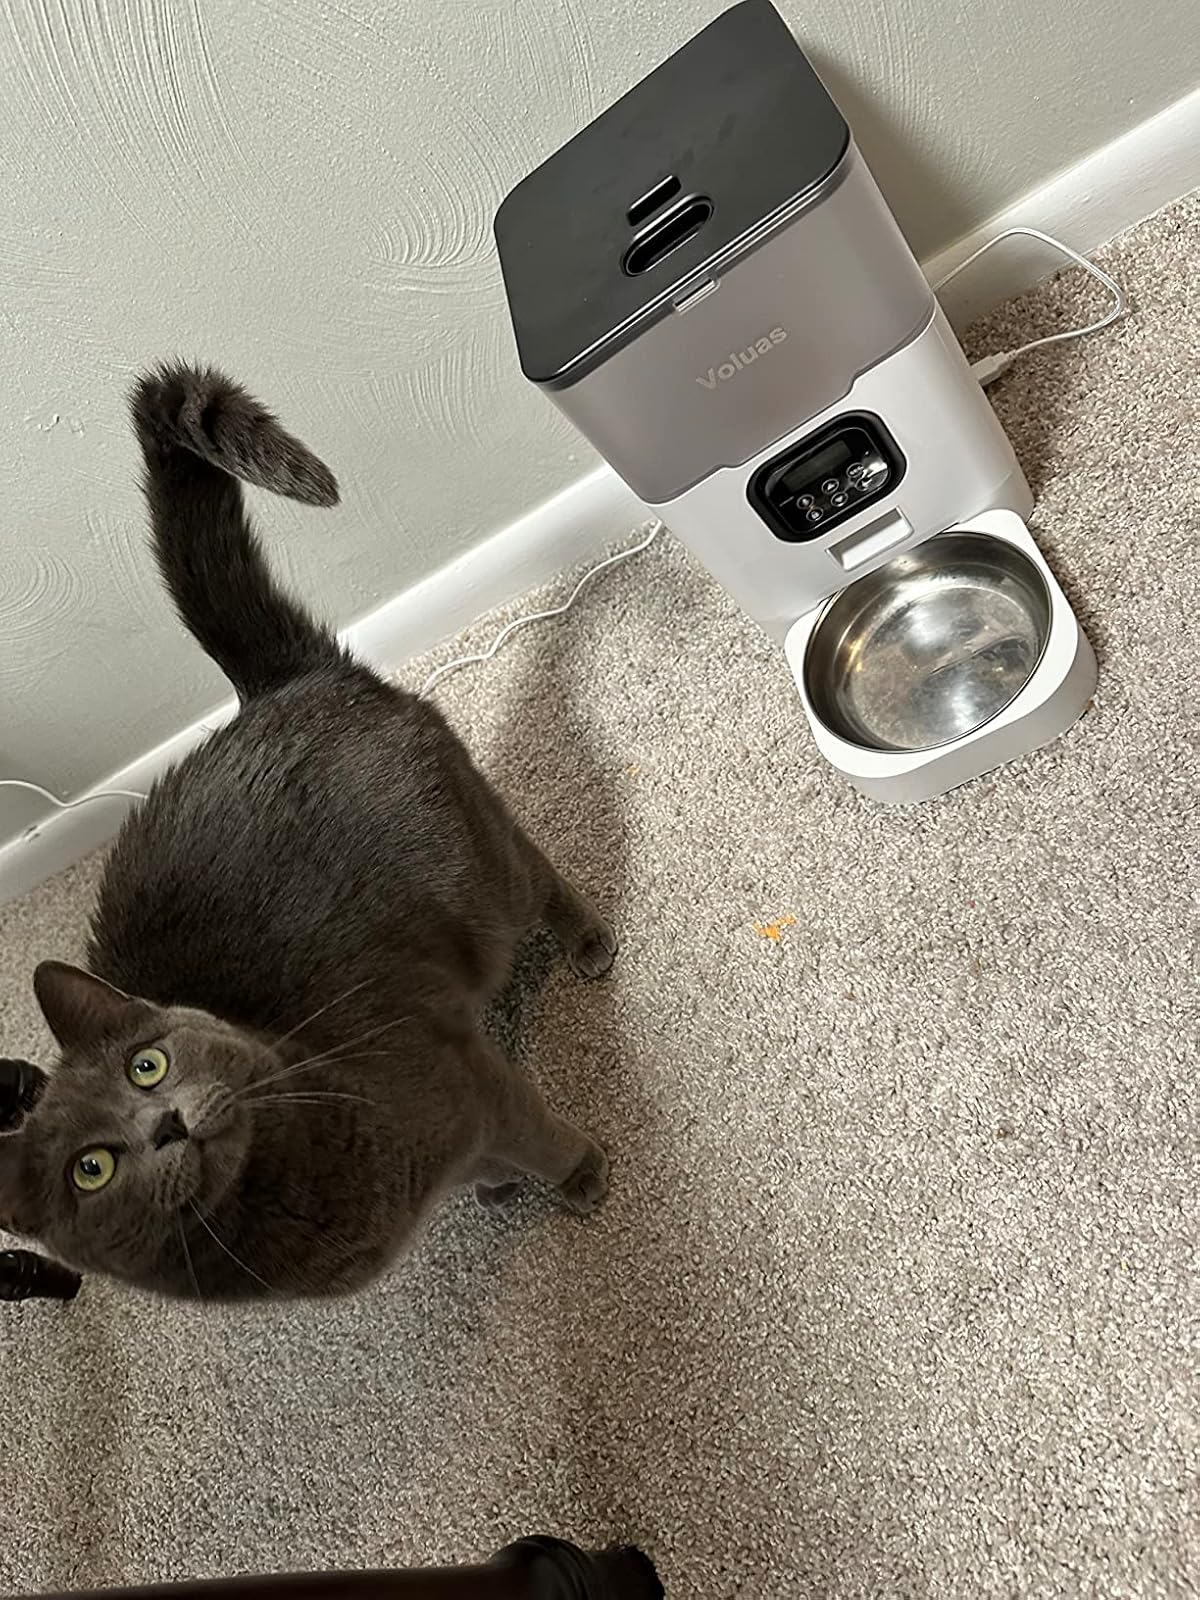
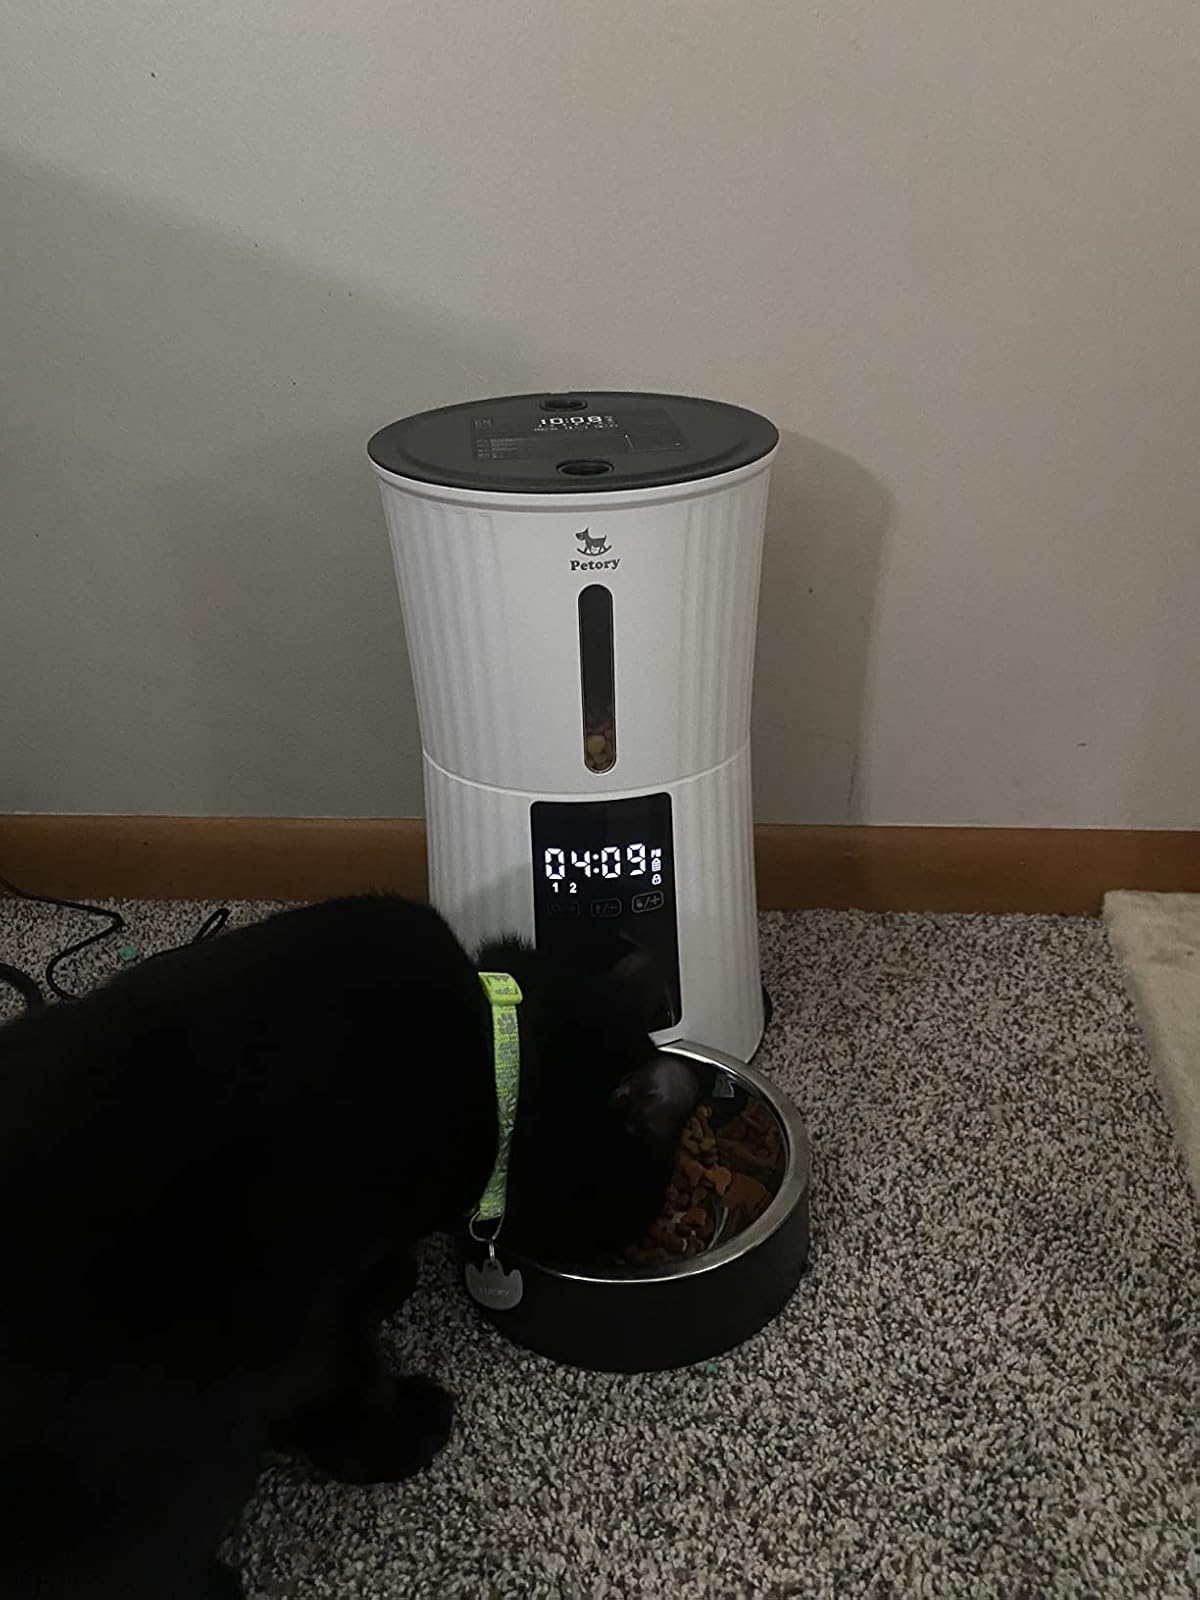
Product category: items_feeder
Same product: no